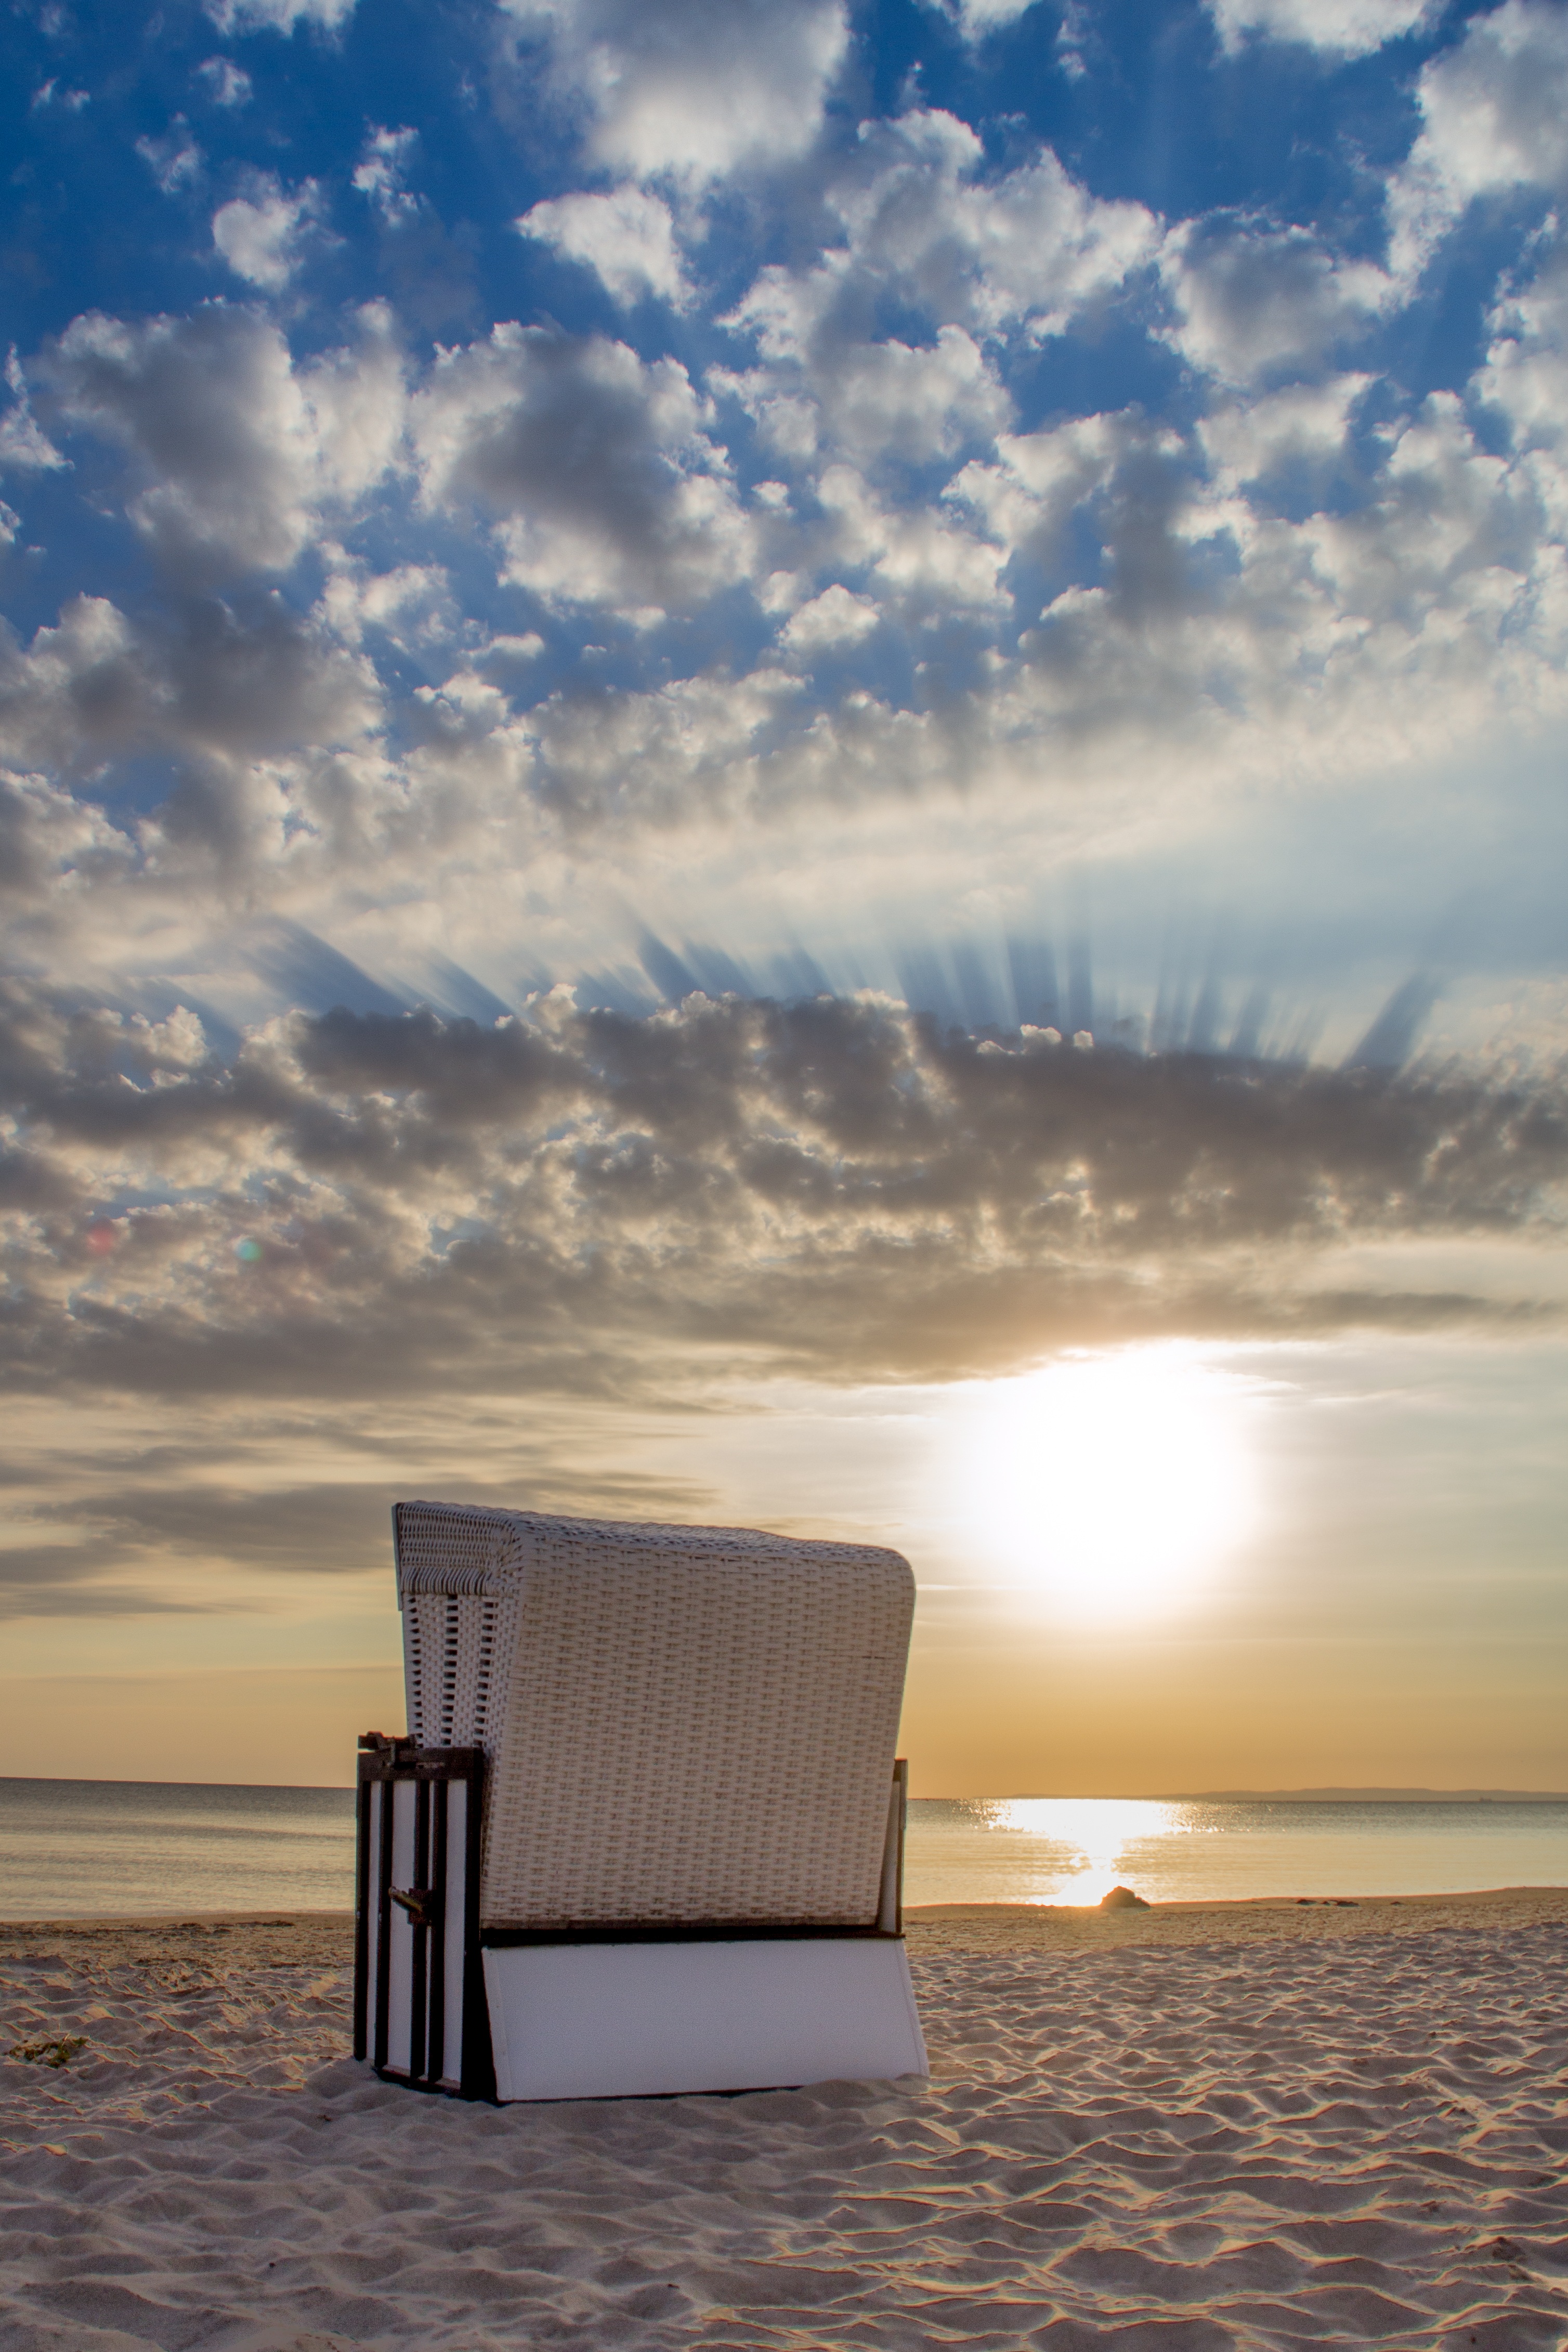
beach, sea, coast, water, nature, sand, ocean, horizon, cloud, sky, sun, sunrise, sunset, bridge, sunlight, morning, shore, wave, dawn, dusk, web, evening, reflection, holiday, island, blue, clouds, usedom, heringsdorf, mirroring, atmospheric, baltic sea, sea bridge, beach chair, island of usedom, baltic sea coast, western pomerania, meteorological phenomenon, kaiser baths, ostseebad